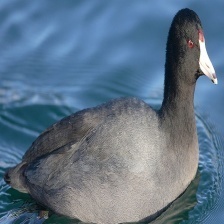
Species: AMERICAN COOT
Scientific name: FULICA AMERICANA